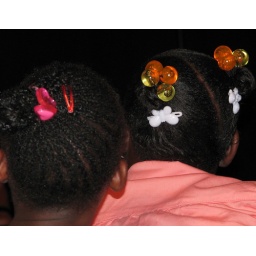
Two girls with colorful barrettes, listening to the choir at Glide church in San Francisco.